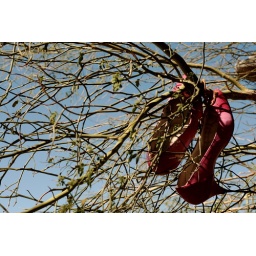
In the shoe tree in Amboy.